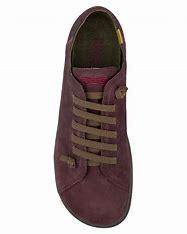
Brand: Camper
Model: PEU